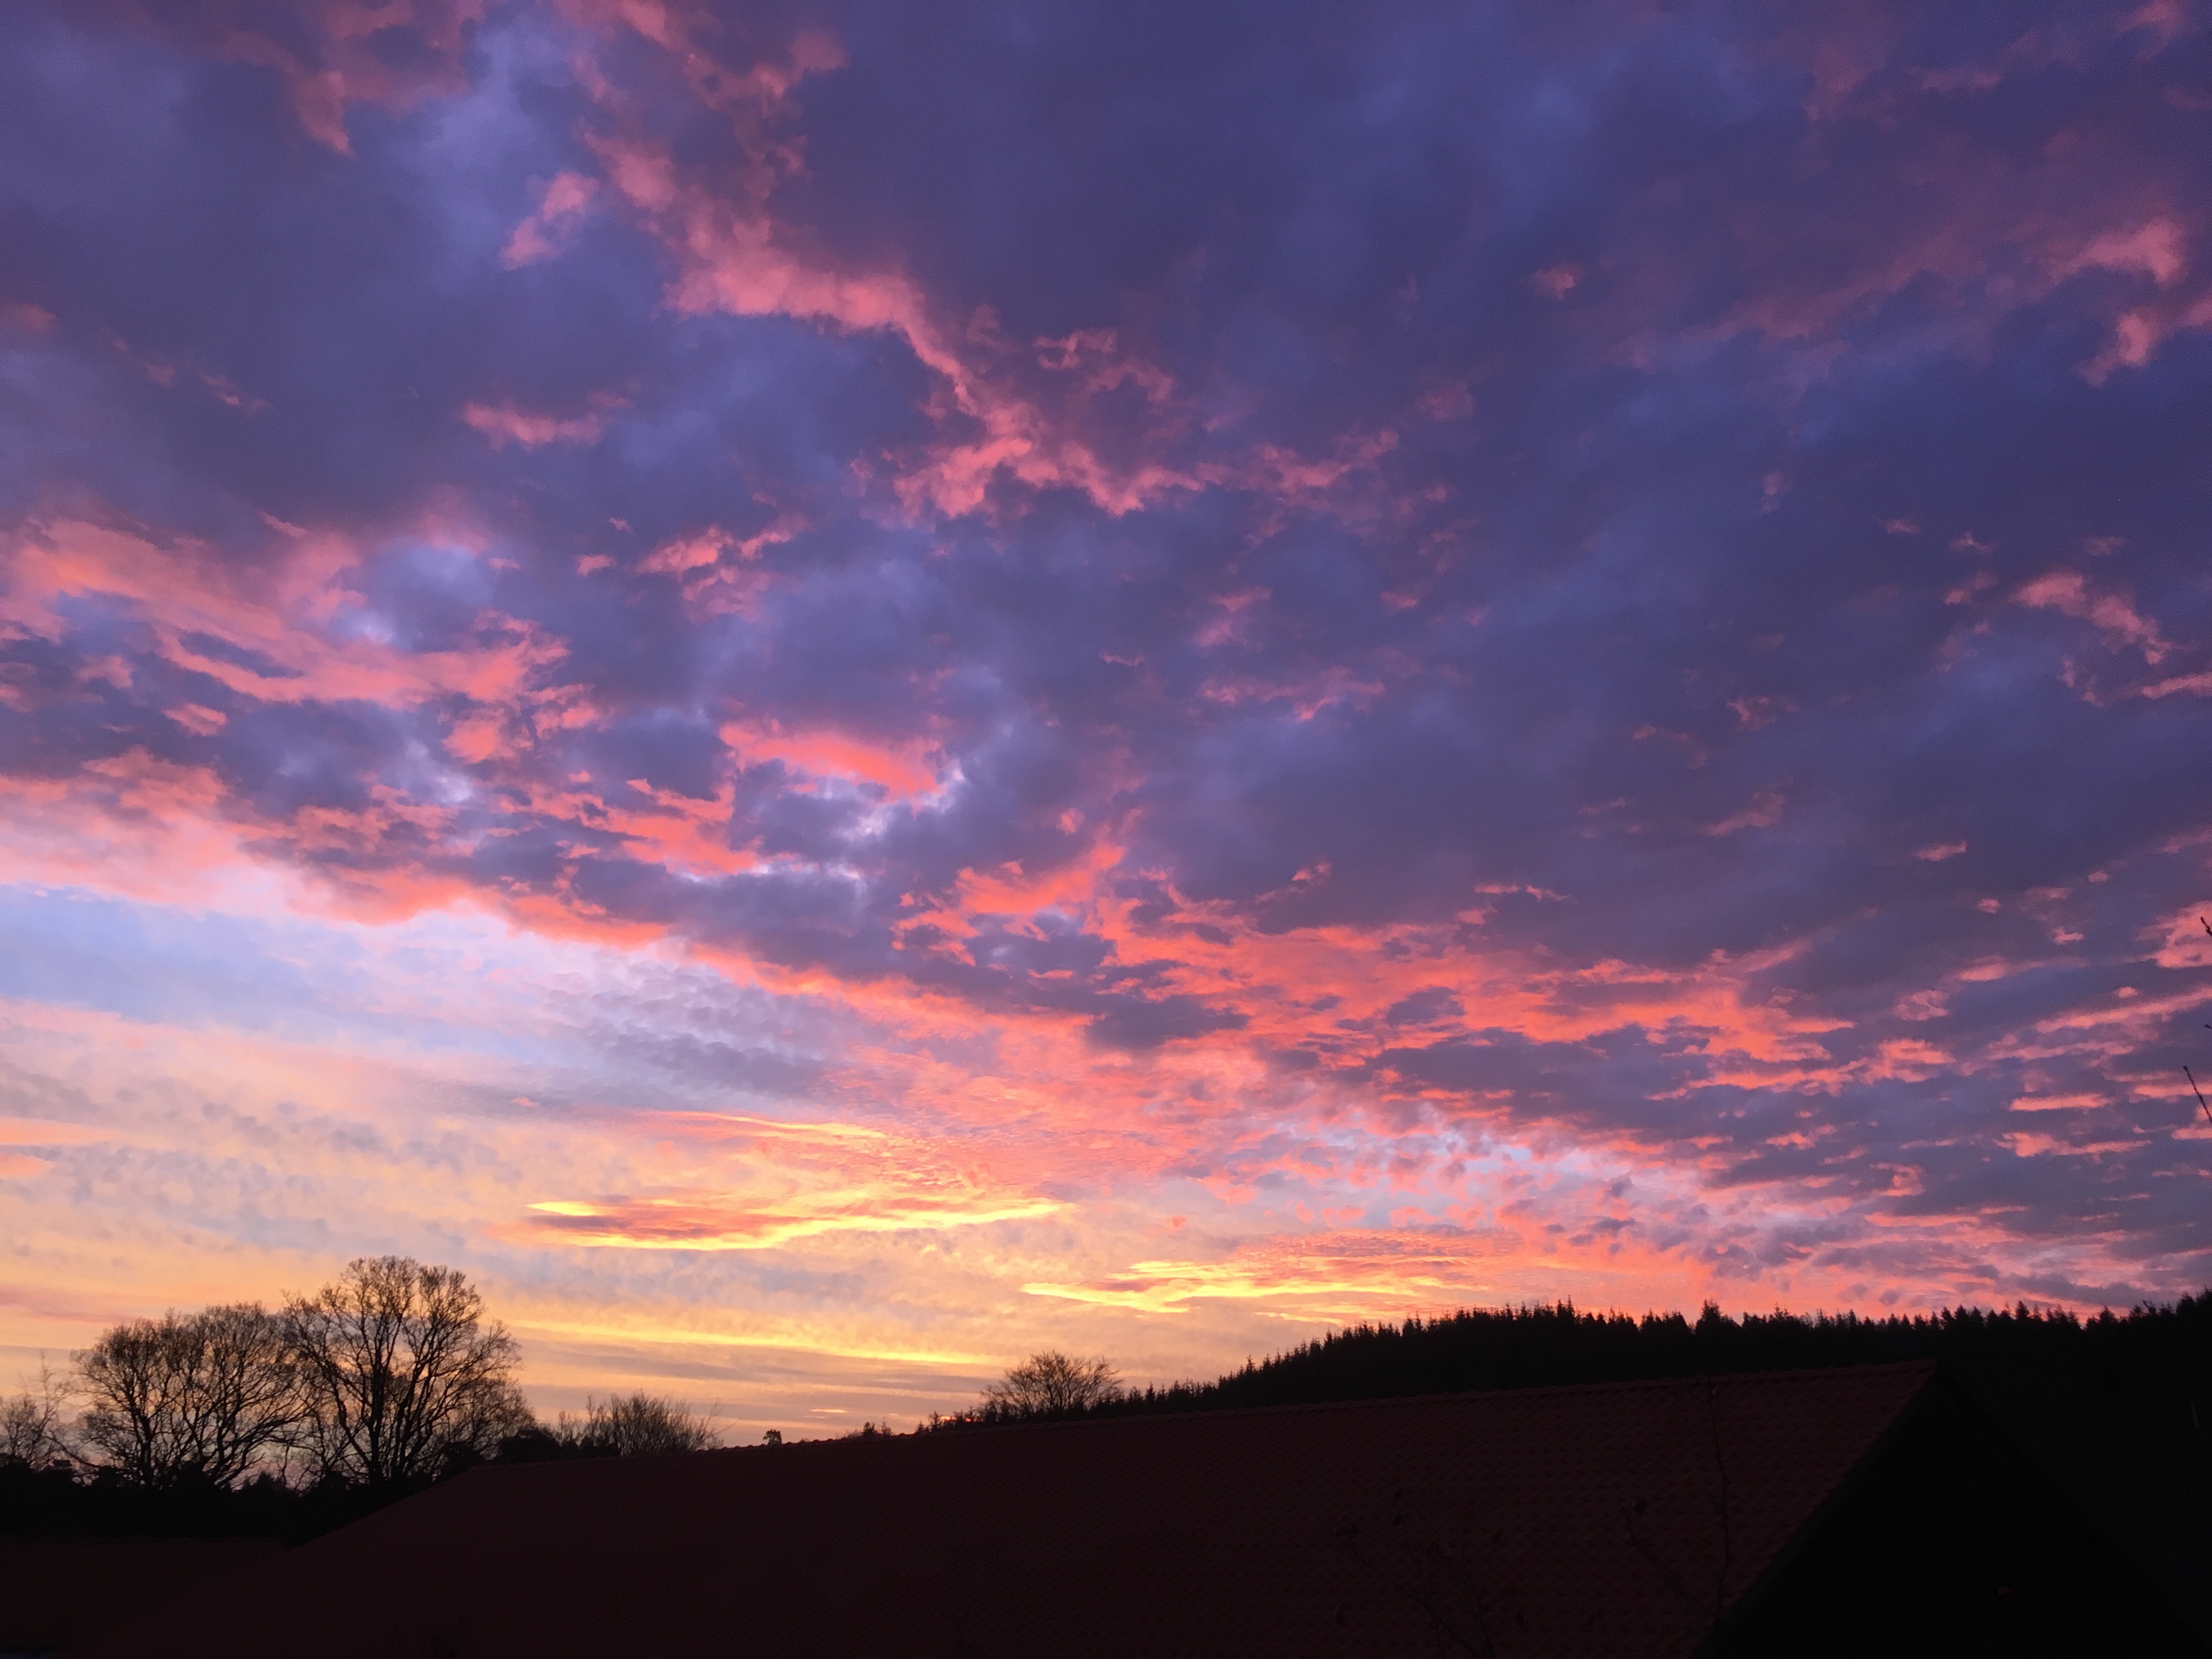
landscape, horizon, mountain, winter, cloud, sky, sun, sunrise, sunset, prairie, sunlight, morning, hill, dawn, atmosphere, dusk, evening, trees, picnic, clouds, denmark, afterglow, meteorological phenomenon, red sky at morning